Hua Sanchuan

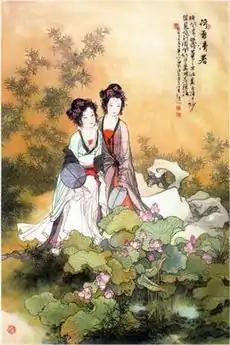
Lotus Ching Shu - Hua Sanchuan color on silk 1997

Hua Sanchuan (1930–2004) was a Chinese painter and illustrator. His career spanned six decades.